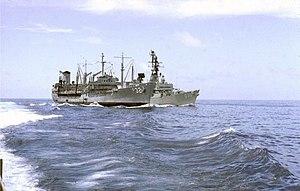
Le plan d'invasion de l'île de Guadalcanal prévoyait pour l'essentiel trois groupes navals majeurs. Deux d'entre eux étaient placés sous le commandement suprême du vice-amiral Frank J. Fletcher. Le premier de ces deux groupes navals, la Task Force NEGAT, commandé par le rear admiral Leigh Noyes était destiné à fournir l'appui aérien pour l'attaque. Cette Task Force se divisait en trois groupes aéronavals, organisés chacun autour d'un porte-avion différent.